Karp Sviridov

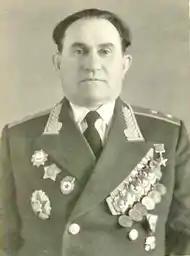

Karp Vasilyevich Sviridov (24 May 1896 – 4 February 1967) was a Soviet Army lieutenant general and a Hero of the Soviet Union.